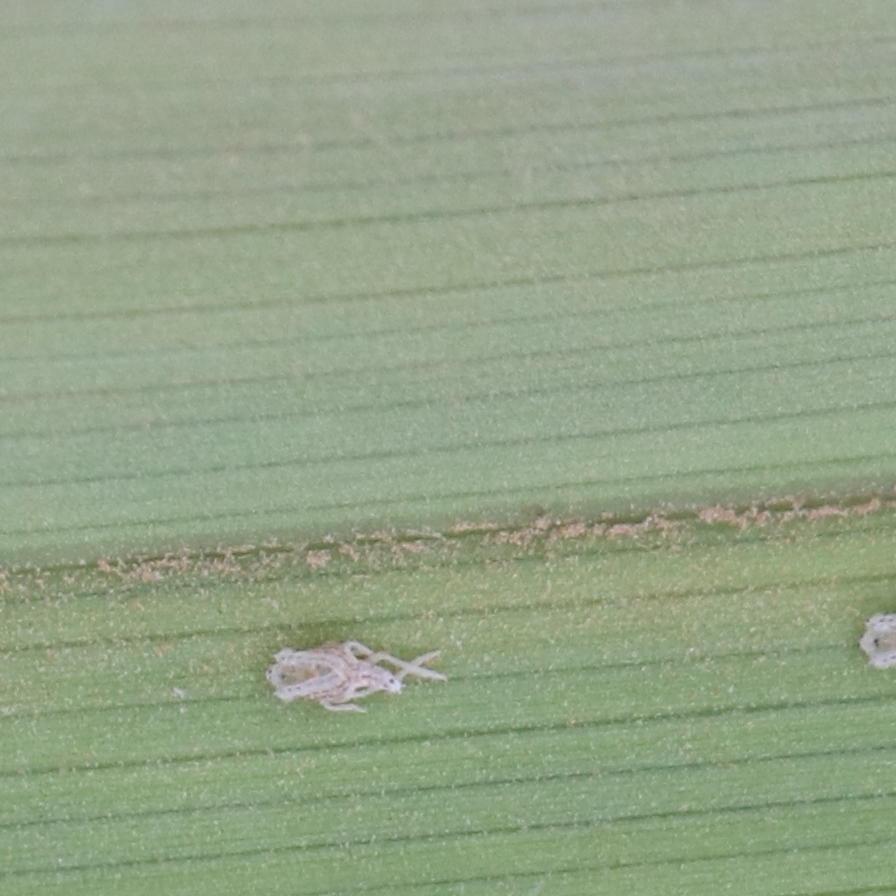
Label: Bug